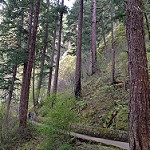
Label: forest